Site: brandenburg
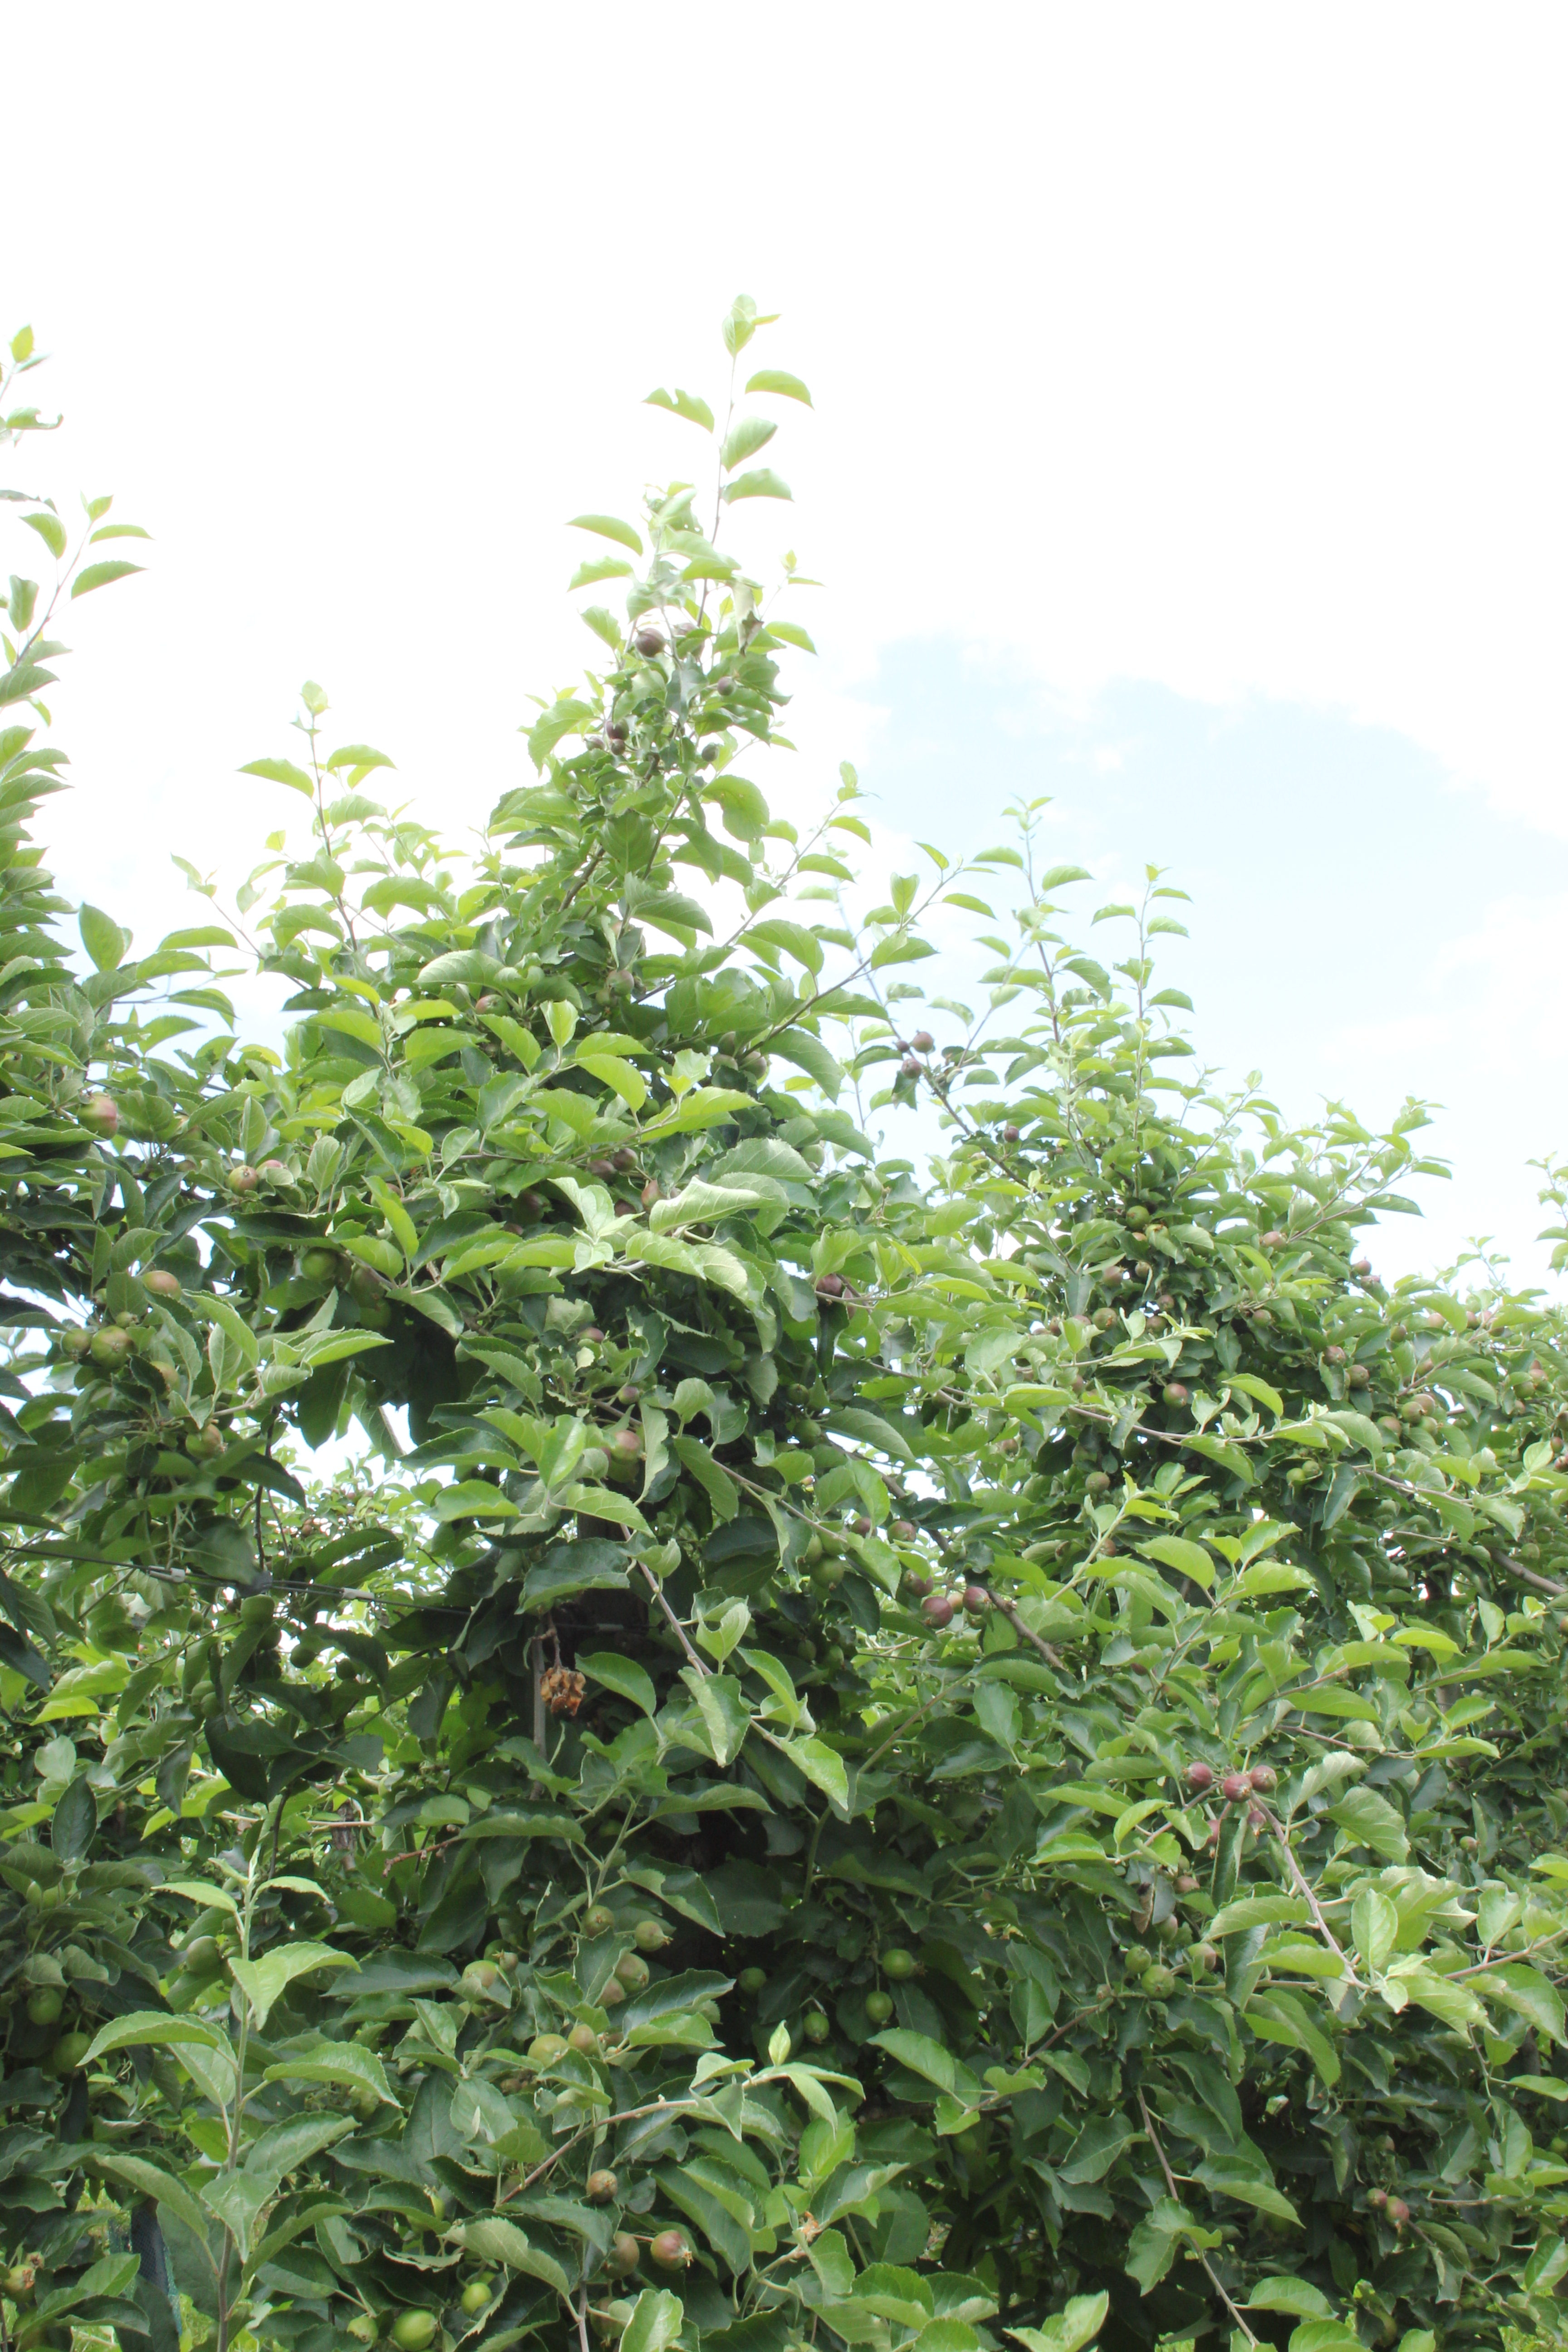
Growth stage (BBCH 73): Development of fruit